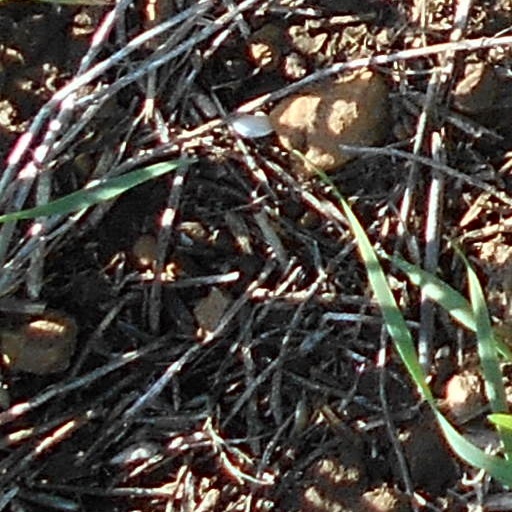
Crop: wheat